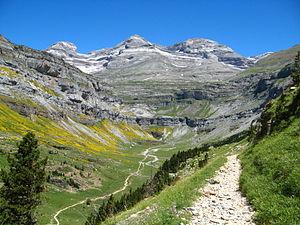
Cirque de Soaso et massif du Mont-Perdu, dans la vallée d'Ordesa (Espagne) Español: Circo de Soaso y macizo del Monte Perdido, en el valle de Ordesa (España)
La vallée d'Ordesa, dite aussi canyon d'Ordesa, canyon d'Arazas, ou encore Valle de Araza, est une vallée glaciaire des Pyrénées espagnoles dans la comarque de Sobrarbe en la province de Huesca, communauté autonome d'Aragon.
Le parc national d'Ordesa et du Mont-Perdu est un parc naturel situé dans la partie pyrénéenne de la province de Huesca, communauté autonome d'Aragon, en Espagne. Le parc et sa zone périphérique s'étendent sur les communes de Torla, Broto, Fanlo, Tella-Sin, Puértolas et Bielsa.
L'appellation Pyrénées-Mont Perdu désigne un vaste ensemble montagneux transfrontalier entre la France et l'Espagne, inscrit depuis 1997 sur la liste du « patrimoine mondial » de l'Organisation des Nations unies pour l'éducation, la science et la culture au titre des paysages naturels et des paysages culturels.